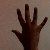
The image shows a hand gesture representing the number 5 in Indian Sign Language.